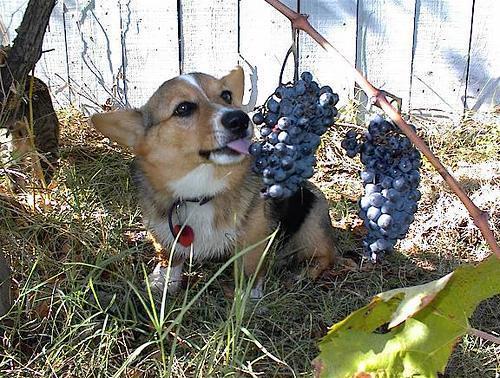
Pembroke